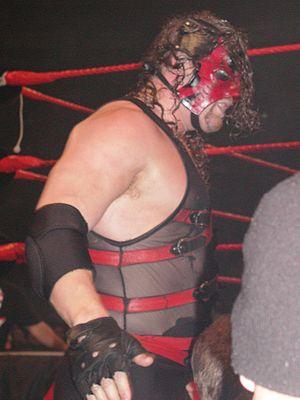
Glenn Thomas Jacobs né le 26 avril 1967 à Torrejon de Ardoz, plus connu sous le nom de Kane, est un catcheur, homme politique et acteur américain. Il travaille actuellement à la World Wrestling Entertainment. Il est actuellement le maire du Comté de Knox, au Tennessee.